Checkpoint (novel)

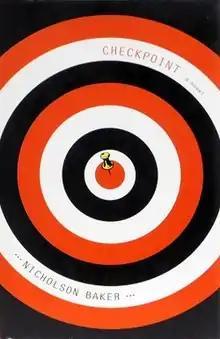
First edition (publ. Knopf)

Checkpoint is a 2004 novel by American author Nicholson Baker in 2004.